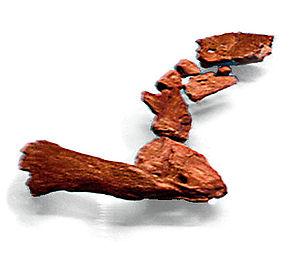
Tiktaalik roseae, unique représentant connu du genre Tiktaalik, est une espèce éteinte des sarcoptérygiens tétrapodomorphes ayant vécu au Dévonien supérieur dans une niche écologique constituée d'eaux peu profondes et pauvres en oxygène, conditions environnementales qui semblent avoir conditionné l'évolution des premiers tétrapodes. Tiktaalik est le non-tétrapode le plus proche phylogénétiquement des tétrapodes.